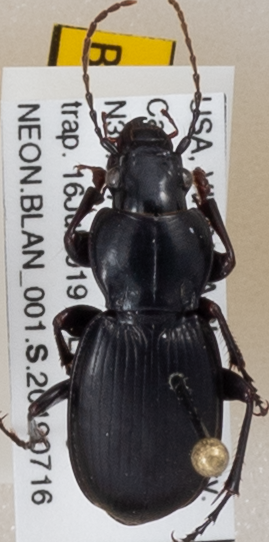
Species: Cyclotrachelus furtivus
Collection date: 2019-07-16
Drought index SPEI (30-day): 0.26
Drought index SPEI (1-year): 2.09
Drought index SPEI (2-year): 2.09